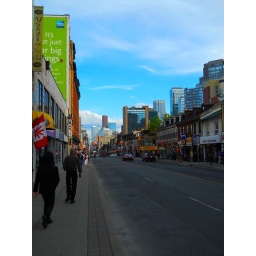
blue sky in downtown toronto